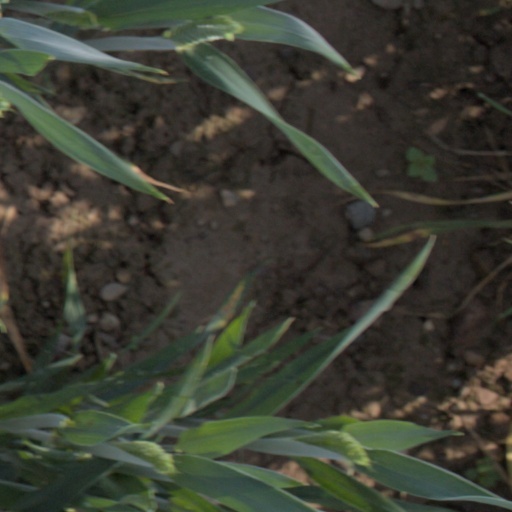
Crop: wheat